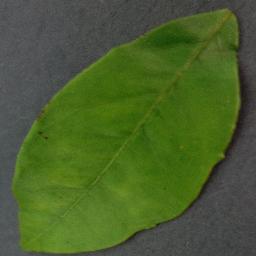
Label: Orange___Haunglongbing_(Citrus_greening)